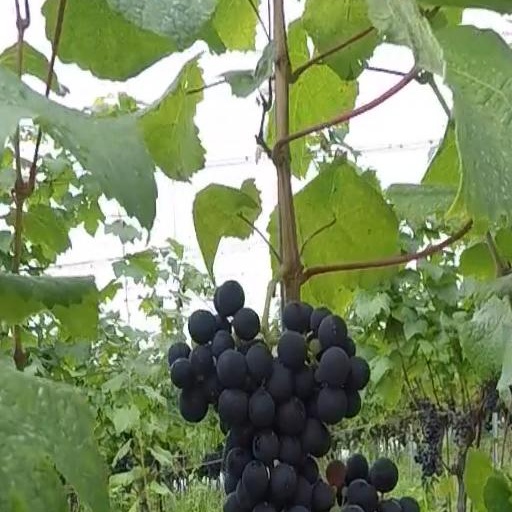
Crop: grape